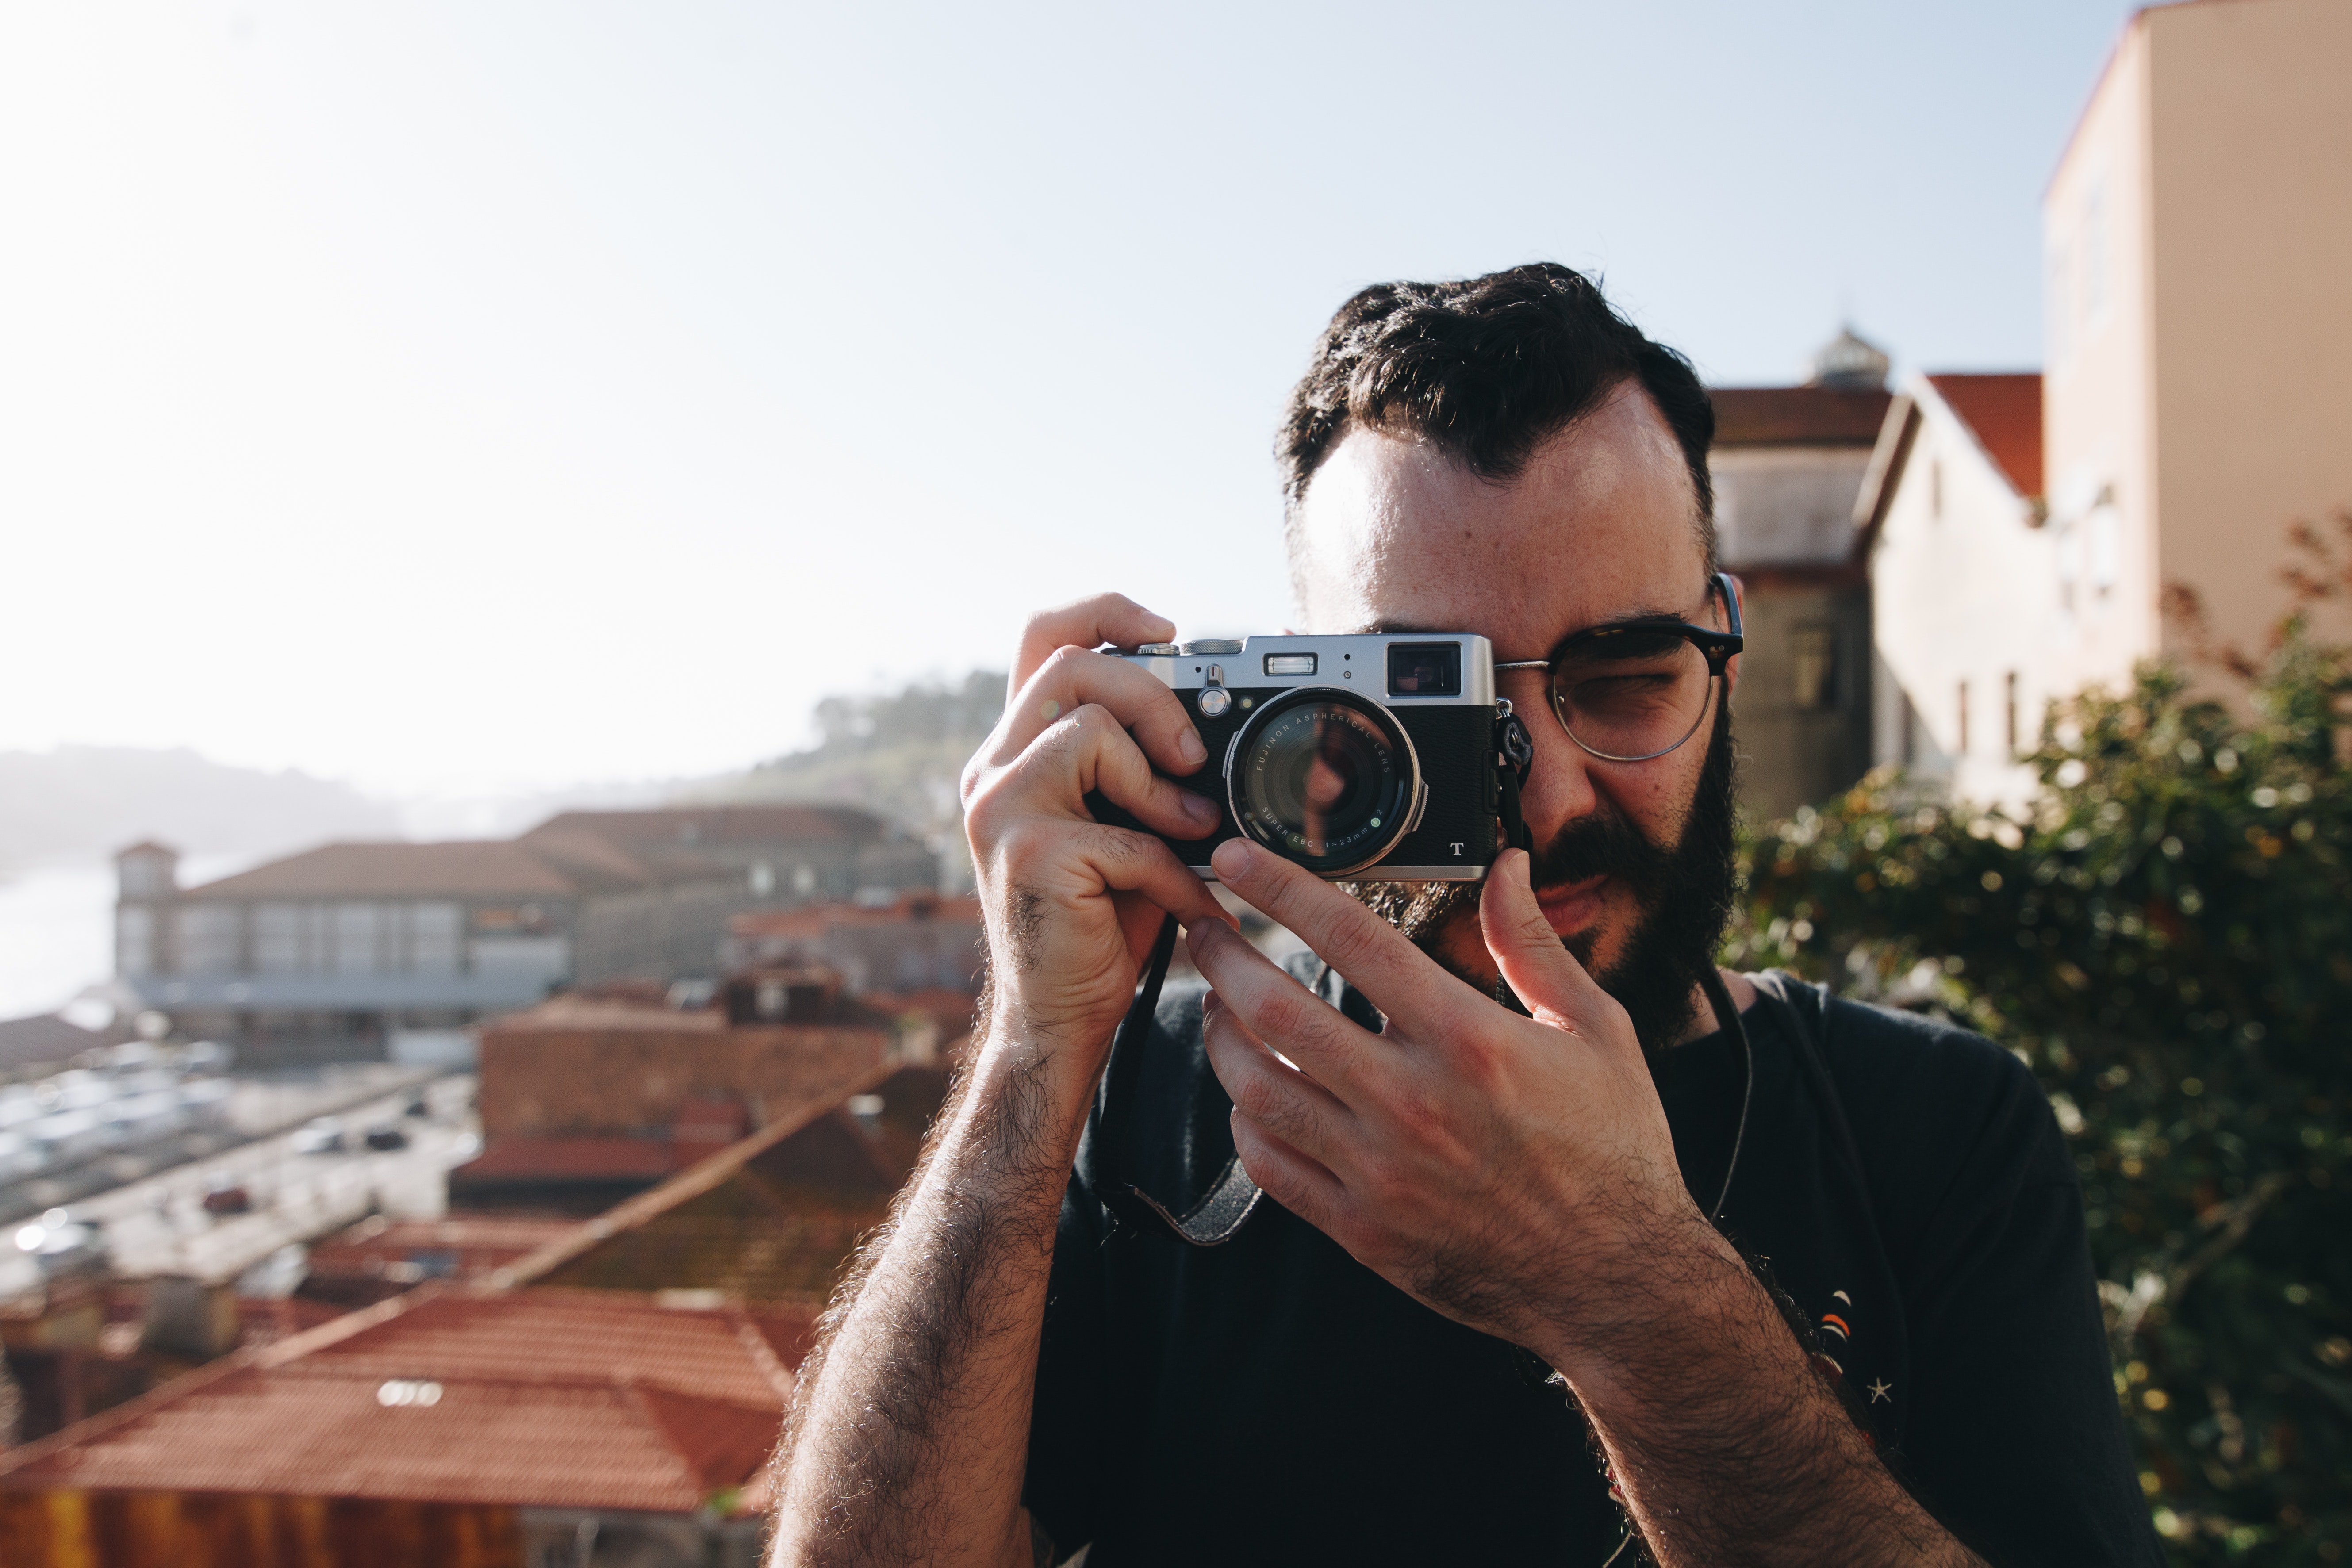
photograph, cameras optics, photography, glasses, photographer, camera, Point and shoot camera, reflex camera, camera operator, single lens reflex camera, vacation, eyewear, camera lens, stock photography, digital camera, camera accessory, tourism